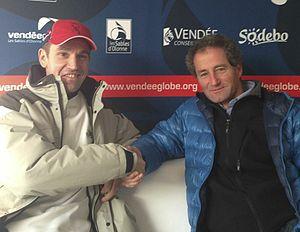
Vainqueur Vendée Globe
Virtual Regatta est un éditeur de jeux en ligne fondé en 2006. Basé en France, Virtual Regatta développe des jeux massivement multijoueurs de simulation de régates ou de course au large.